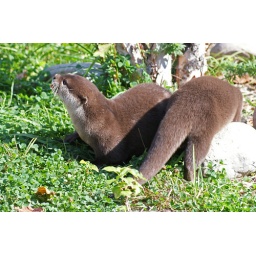
Searching for more bits of fish in the grass